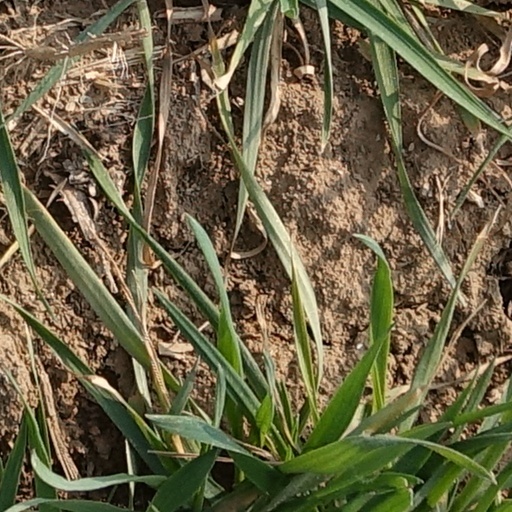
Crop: wheat